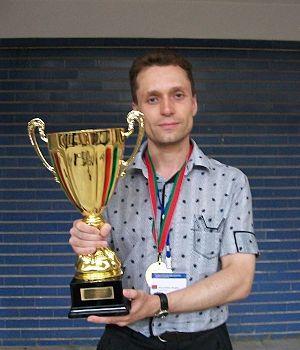
Sergei Korchitsky est un joueur de shogi cinquième dan et grand-maître d'échecs hexagonaux biélorusse ; il a notamment obtenu le titre de champion d'Europe dans ces deux disciplines. Il pratique aussi le xiangqi et a notamment été invité en 2018 à la Coupe HanXin.